Silverstone Circuit

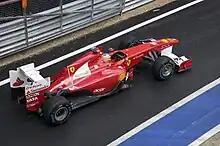
Fernando Alonso's Ferrari F150 Italia in the pit lane, in the Formula One 2011 British Grand Prix

A spirited drive from the 2008 Le Mans winners Rinaldo Capello and McNish saw their Audi R10 TDI progress through the field after a trip in the gravel early in the race, all the way up to second behind their sister car. When the leading Audi came in for an unplanned pit stop and was pulled into the pit for some rear suspension repairs, this handed the lead to McNish and Capello, who took a well deserved win. The Charouz Lola-Aston Martin B08/60 was second, driven by Jan Charouz and Stefan Mücke. The Pescarolo of Romain Dumas and Boullion got a well deserved podium finish.